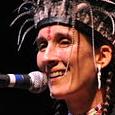
Age: 44